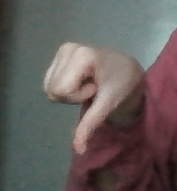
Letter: waw